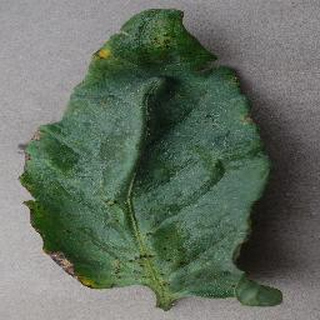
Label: tomato_bacterial_spot